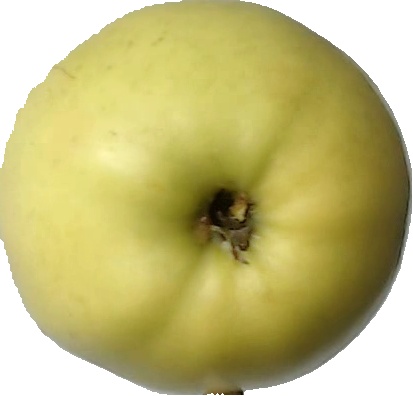
Label: apple_golden_2